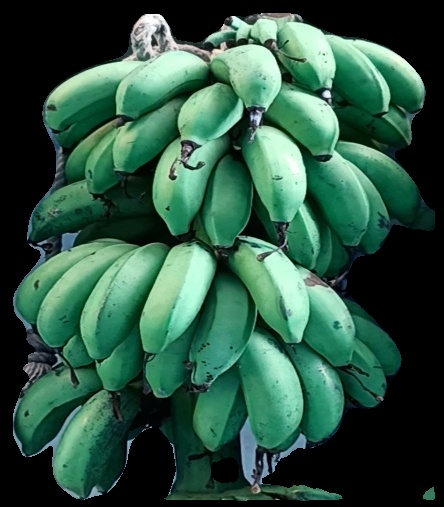
Variety: rasbale
Grade: grade2